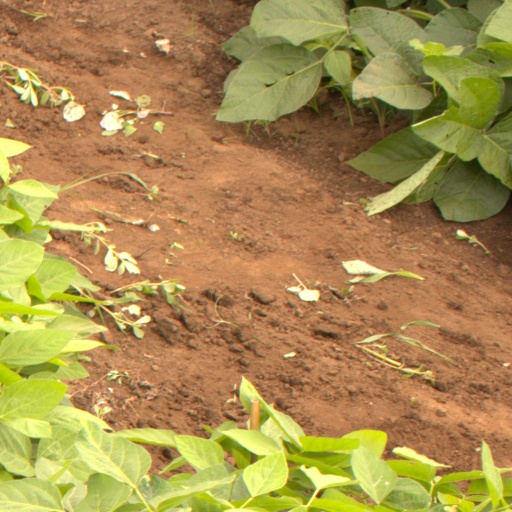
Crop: soybean